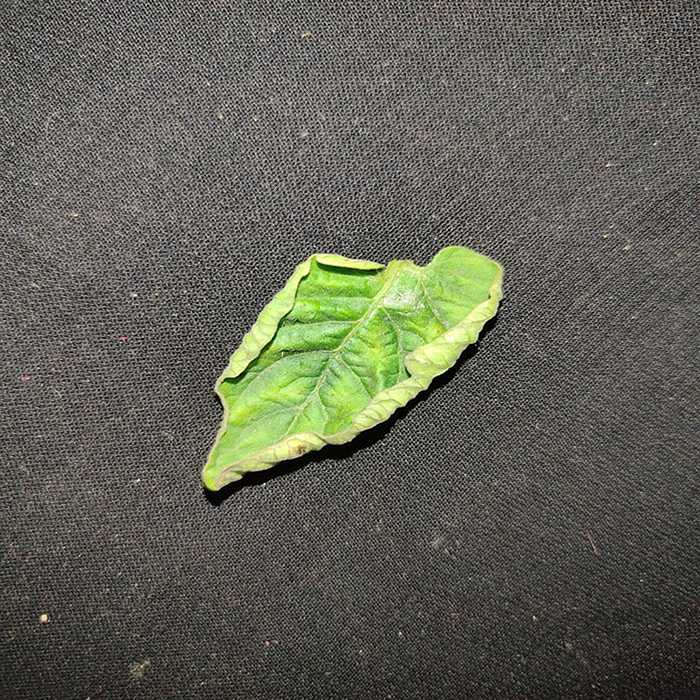
Plant: Tomato
Label: Tomato leaf curl virus